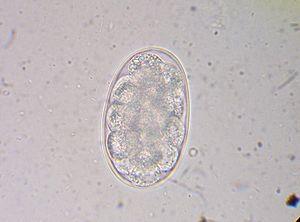
Les ankylostomoses sont des parasitoses intestinales provoquées par deux nématodes, qui entraînent par leur présence dans le duodéno-jéjunum de mammifères une seule et même maladie, à savoir l'ankylostomose :